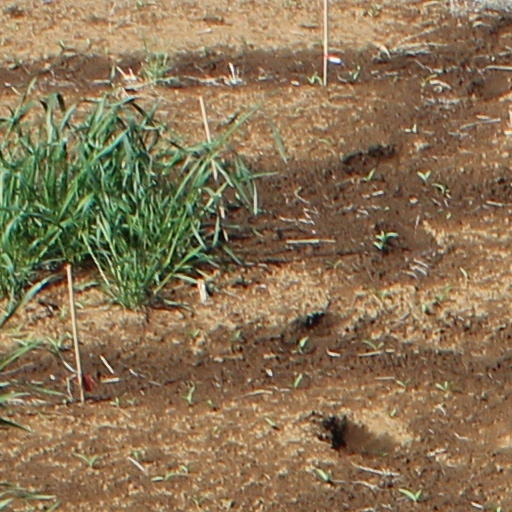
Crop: wheat